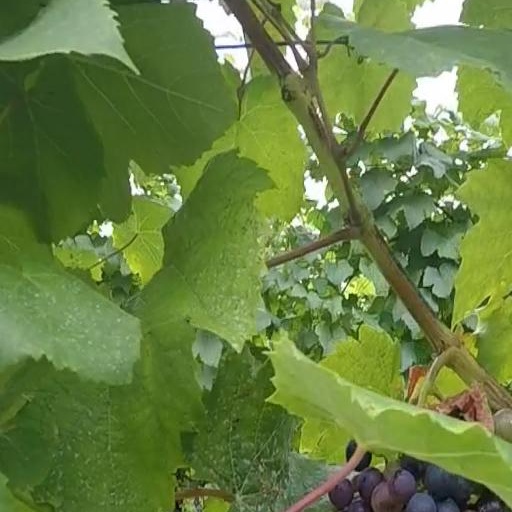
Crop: grape